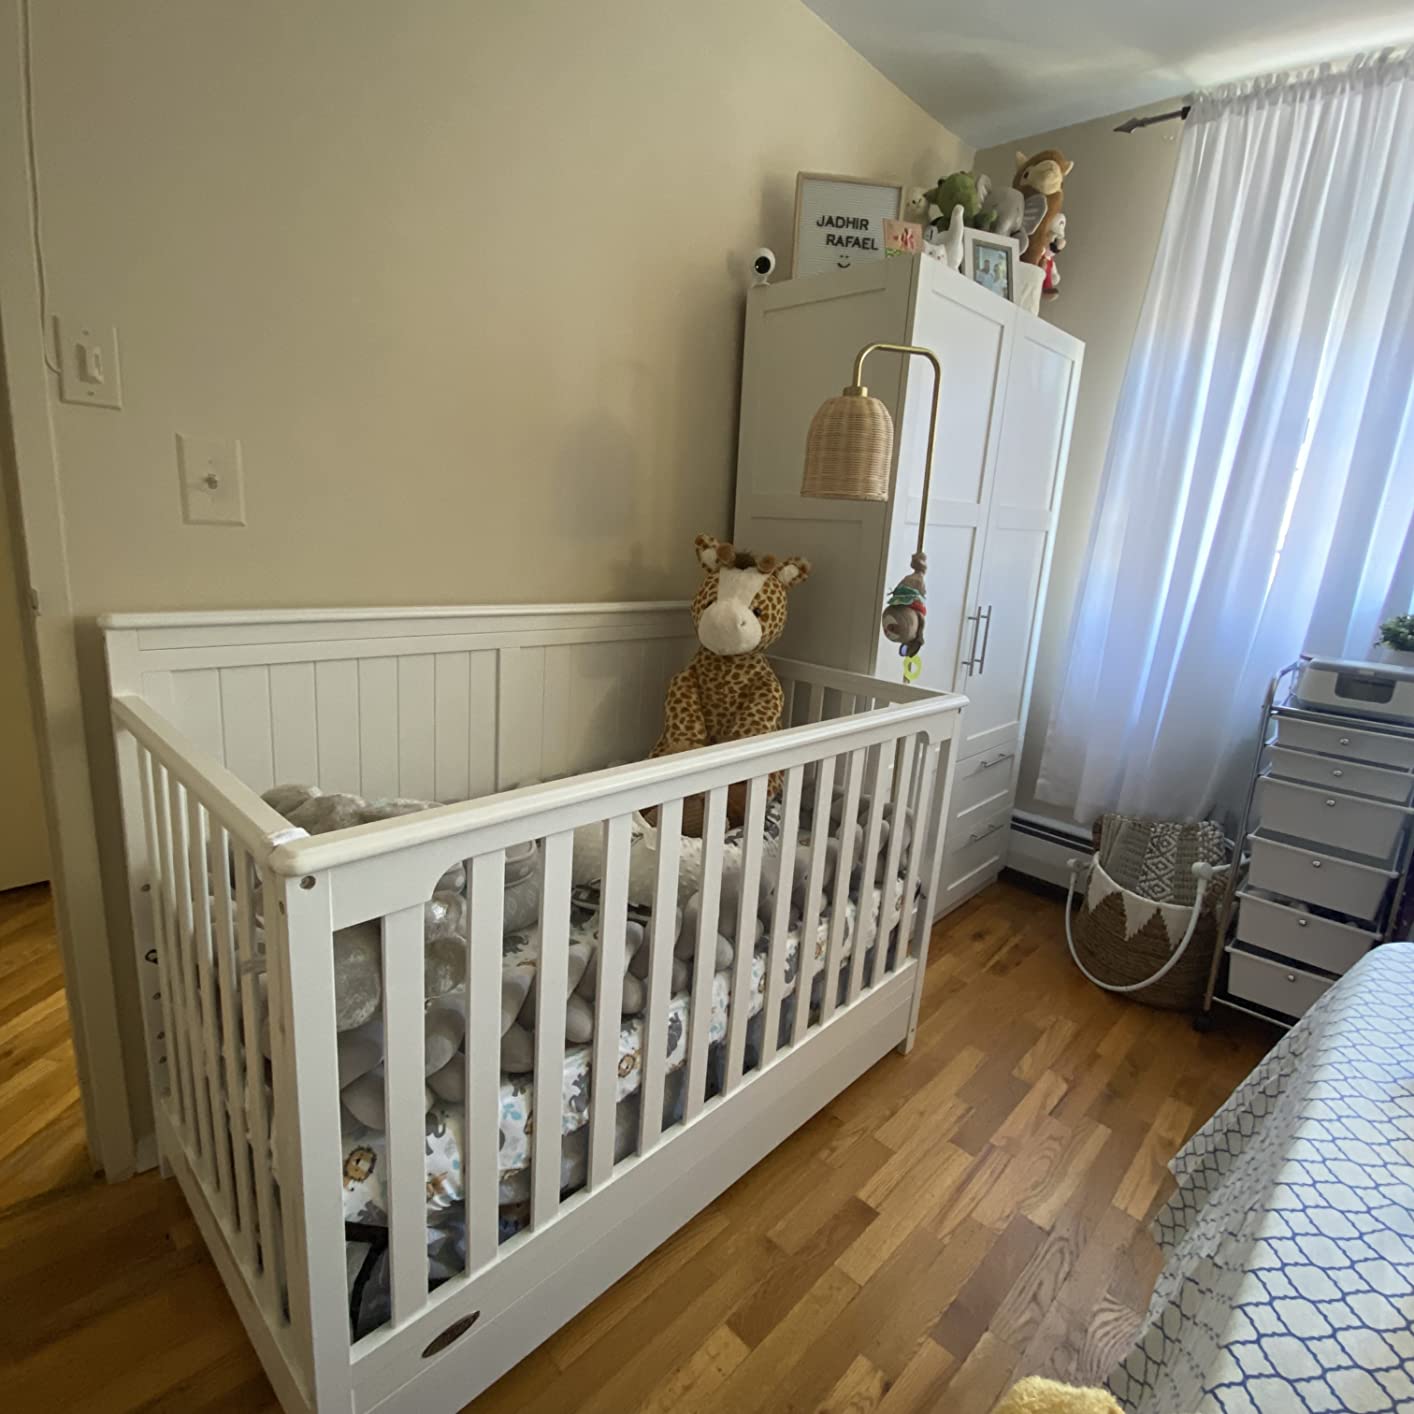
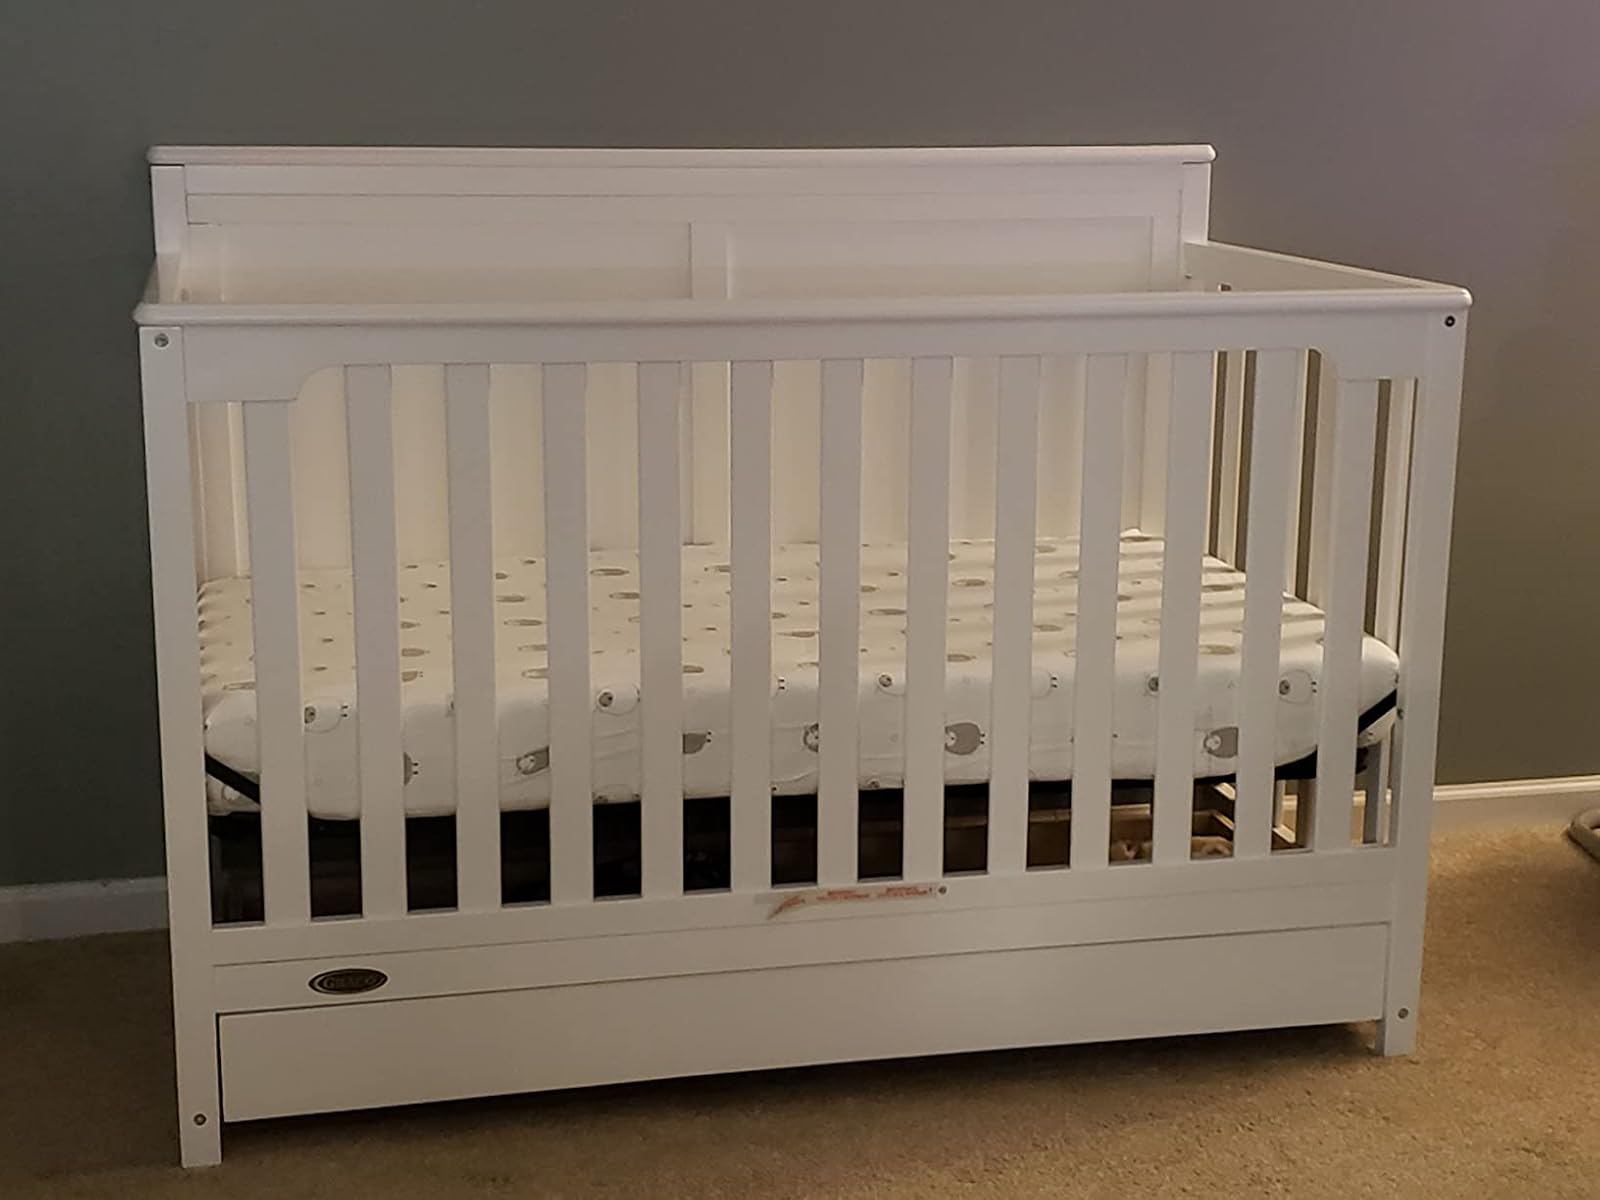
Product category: products_crib
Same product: yes